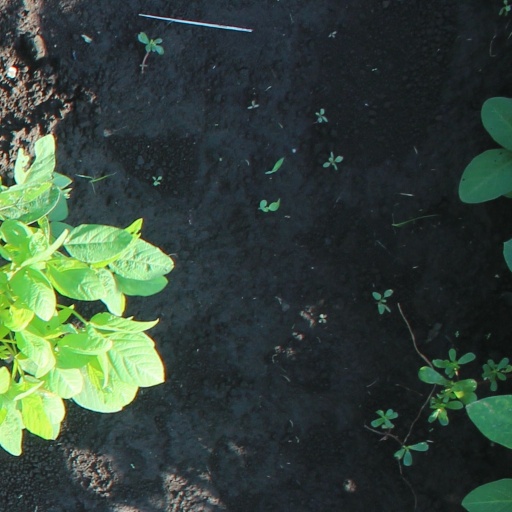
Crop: soybean